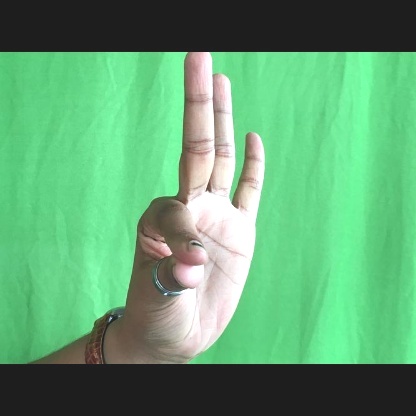
Mudra: Hamsasyam